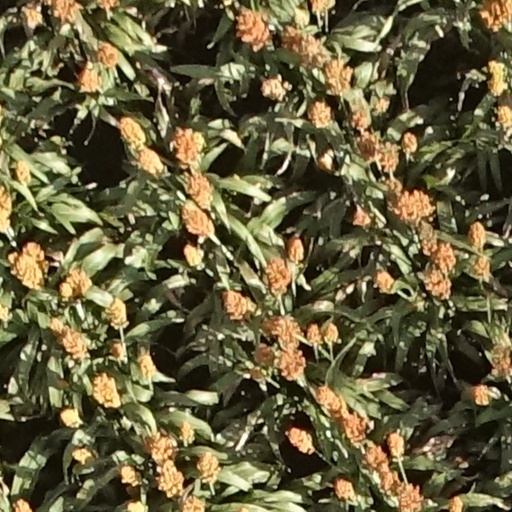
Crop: sorghum